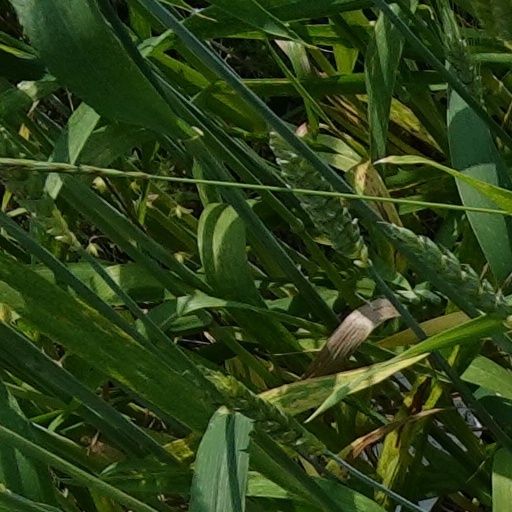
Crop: wheat